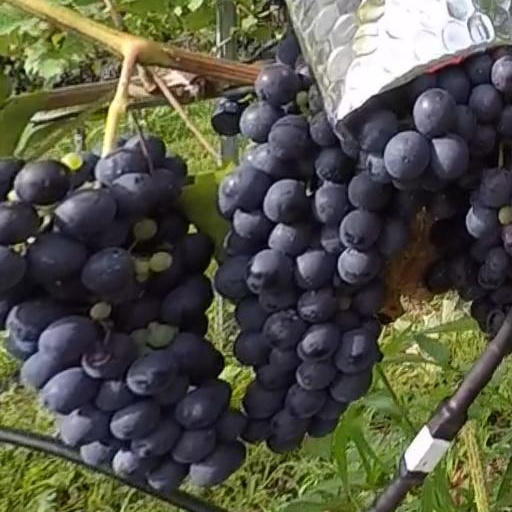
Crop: grape